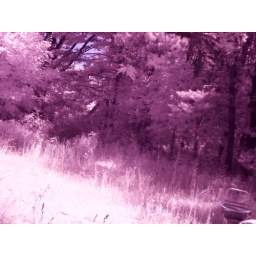
I set up a camera trap in the back yard and caught some interesting forest shots. No animals though.